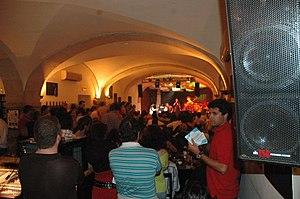
un concert a ondajazz